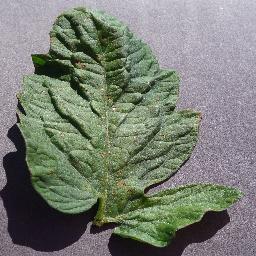
Label: Tomato___Target_Spot